Torr Vale Mill

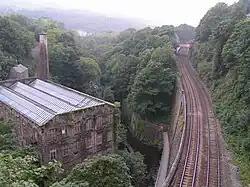
Torr Vale Mill, alongside The River Goyt, Millennium Walkway and Hope Valley line

Torr Vale Mill is a Grade II* listed former cotton mill located in New Mills, Derbyshire, England, on a small rocky outcrop at the bottom of the Torrs gorge in a bend of the River Goyt.